Thornden Park

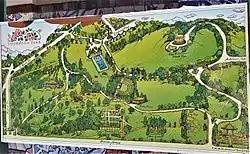
Stylized map of Thornden Park

Thornden Park is a park in Syracuse, New York, United States, which is the second largest in the city after Burnet Park. It was purchased by the city in 1921 and has become a favorite wedding location in the Syracuse park system. It is located in Westcott, and borders the University and University Hill neighborhoods. The park was listed on the National Register of Historic Places in 1994 as part of the Historic Designated Landscapes of Syracuse, New York.